India national football team

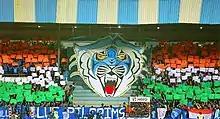
The 3D Blue Tiger tifo displayed by Blue Pilgrims in June 2018

Though defeated at the 2018 SAFF Championship final 1–2 against Maldives in September 2018, India regained the momentum with some friendlies against China, Jordan and Oman as they began the 2019 AFC Asian Cup with a 4–1 victory against Thailand; this was their biggest ever win at the Asia Cup, and their first in 55 years. Nevertheless, they lost both of their next two group matches against UAE and Bahrain 0−2 and 0−1 respectively and finished at the bottom of the group, thus failed to move to knock out stage. Stephen Constantine immediately resigned from his position as head coach following the failure to progress further in the tournament.